Vieux-Champagne

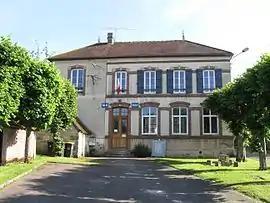
The town hall in Vieux-Champagne

Vieux-Champagne is a commune in the Seine-et-Marne department in the Île-de-France region in north-central France.